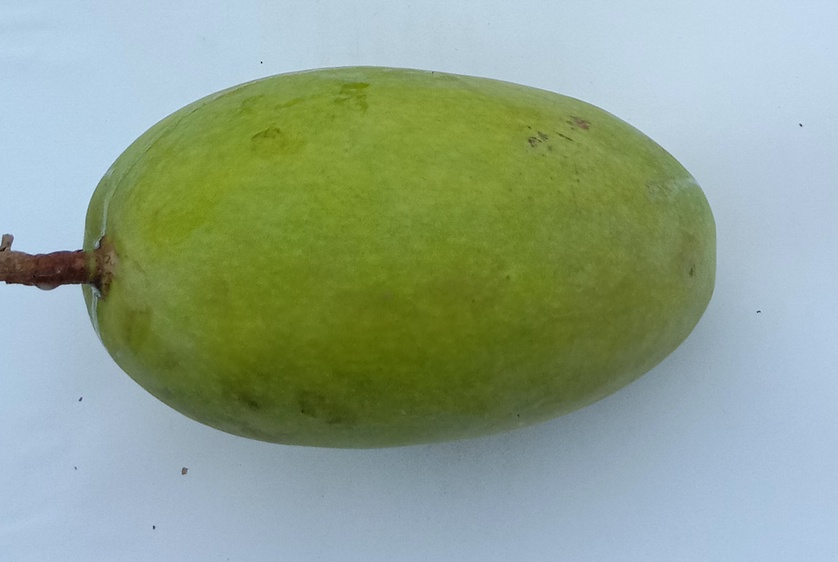
Mango variety: Chaunsa (Summer Bahisht)